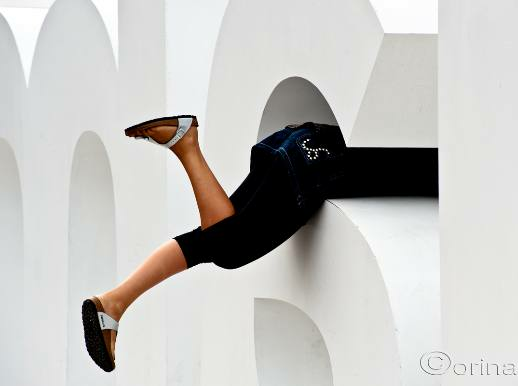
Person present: Yes